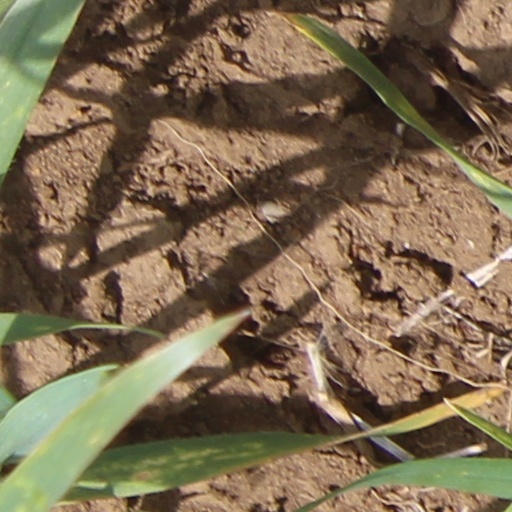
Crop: wheat